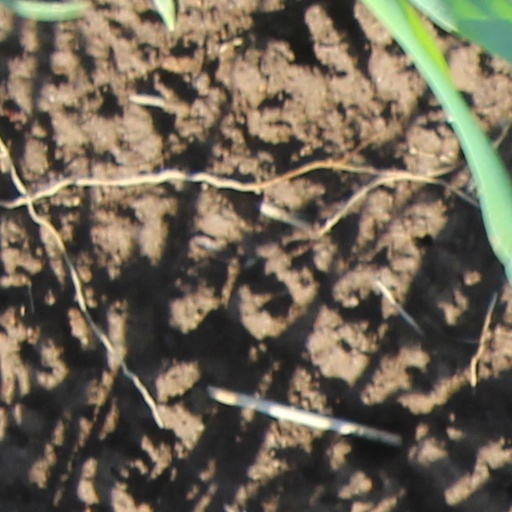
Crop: wheat